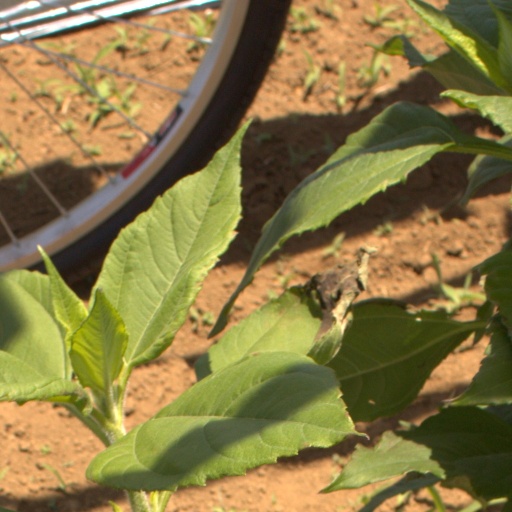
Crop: Jerusalem artichoke